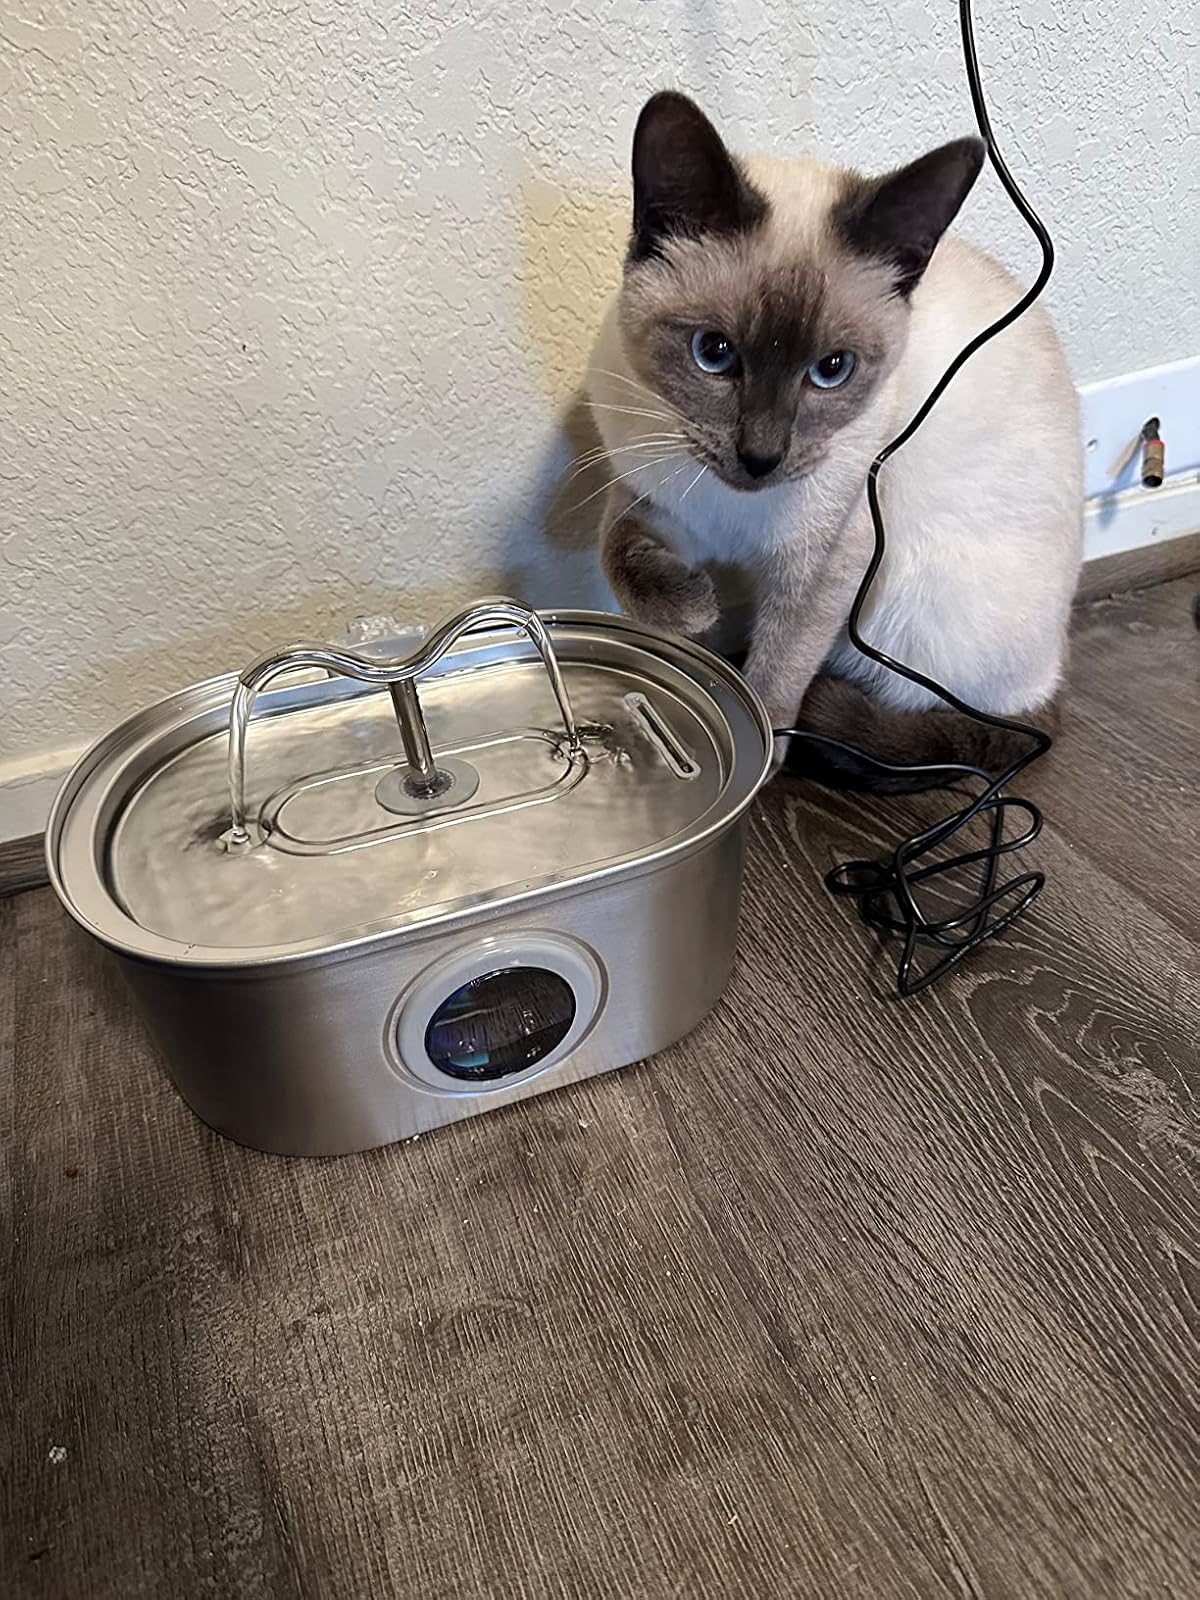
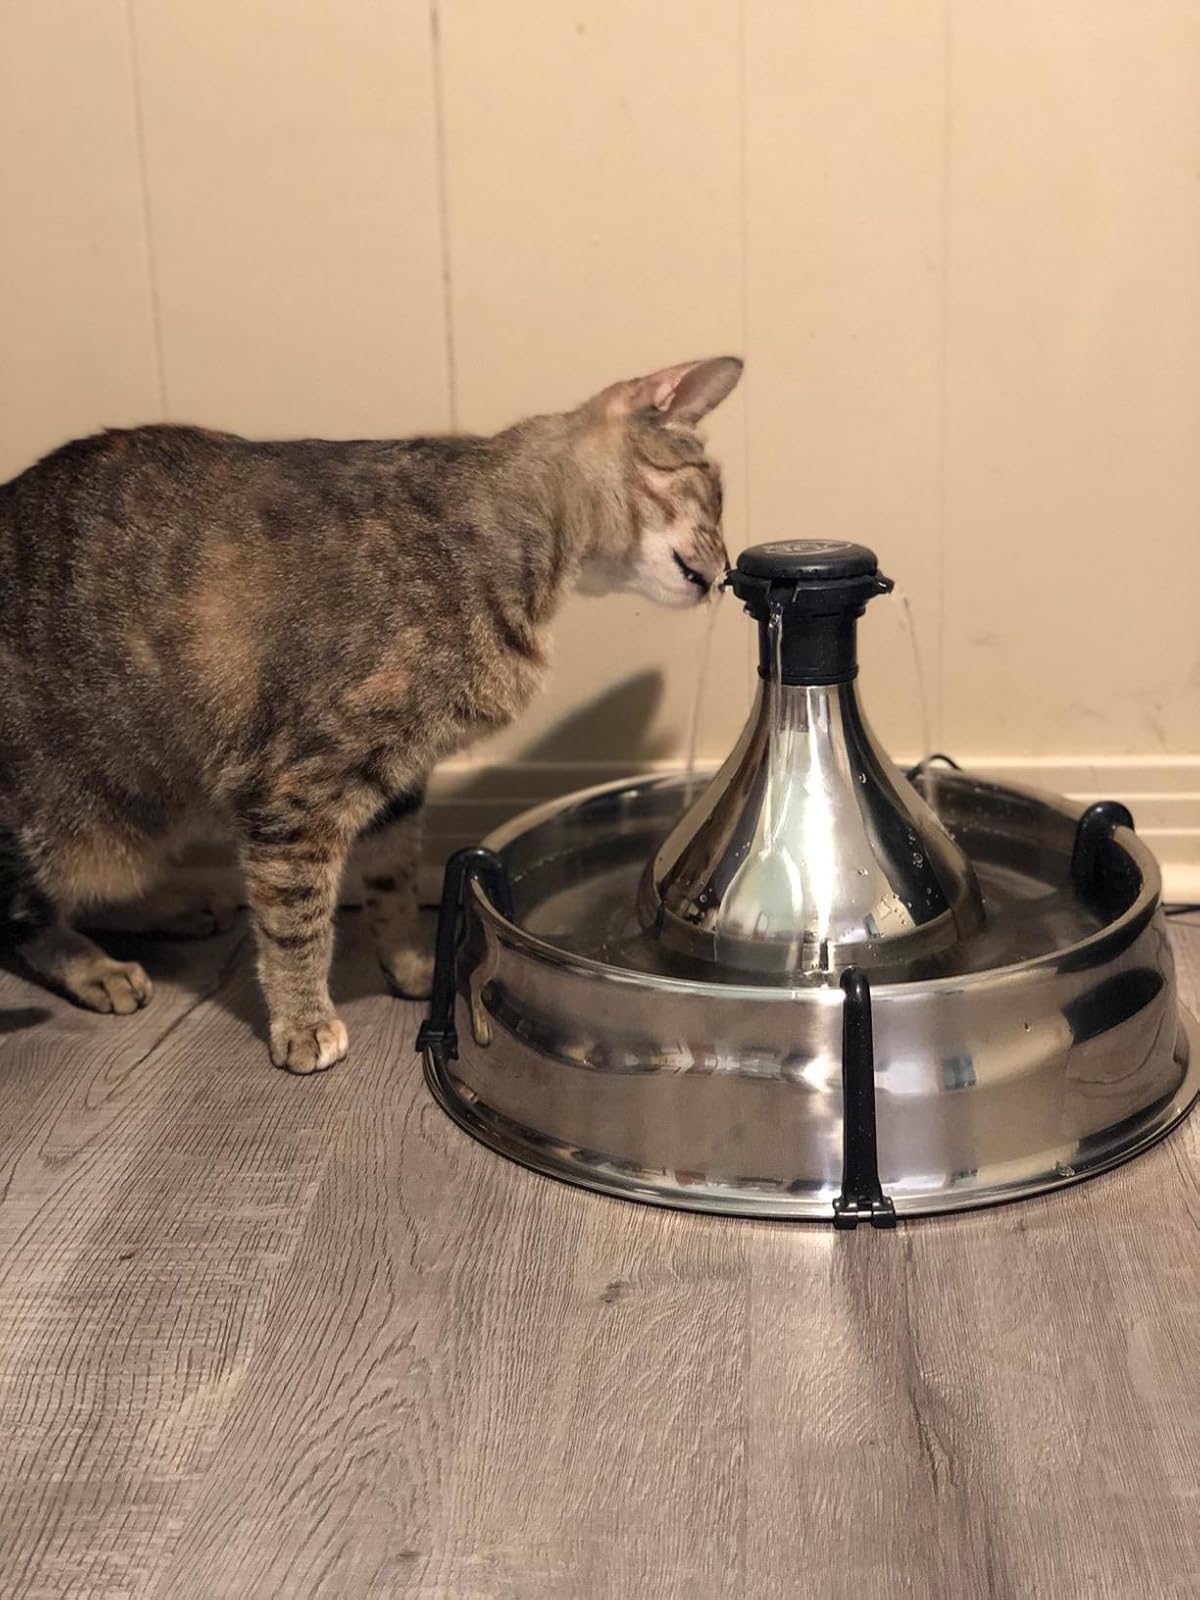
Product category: items_bowl
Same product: no